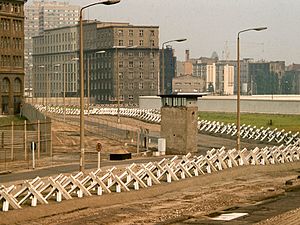
Berlinmuren
Muren og ingenmandsland med spærrer og vagttårn, 1977.
Berlinmuren var en adskillende spærring af beton, pigtråd og elektrisk hegn, som myndighederne i Østtyskland lod rejse fra 13. august 1961 omkring det daværende Vestberlin. Muren gik tværs igennem byen og var 45,1 kilometer lang.